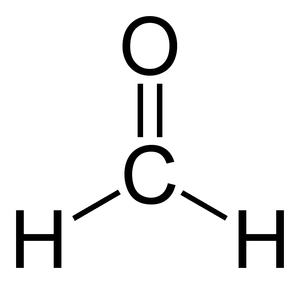
Aldehyd
Aldehyd
Et aldehyd er både betegnelsen for den organiske funktionelle gruppe bestående af en carbonylgruppe, som er bundet til et H-atom og til en gruppe, der enten kan være endnu et H-atom eller et organisk radikal, og kemiske forbindelser, der indeholder en sådan gruppe. De fleste sukre er aldehyder eller derivater deraf, som regel hemiacetaler eller acetaler. Det mest simple aldehyd er formaldehyd: